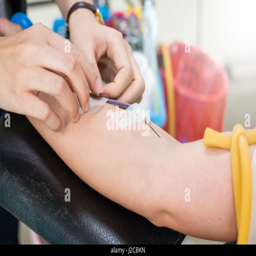
donate blood using a needle in the arm